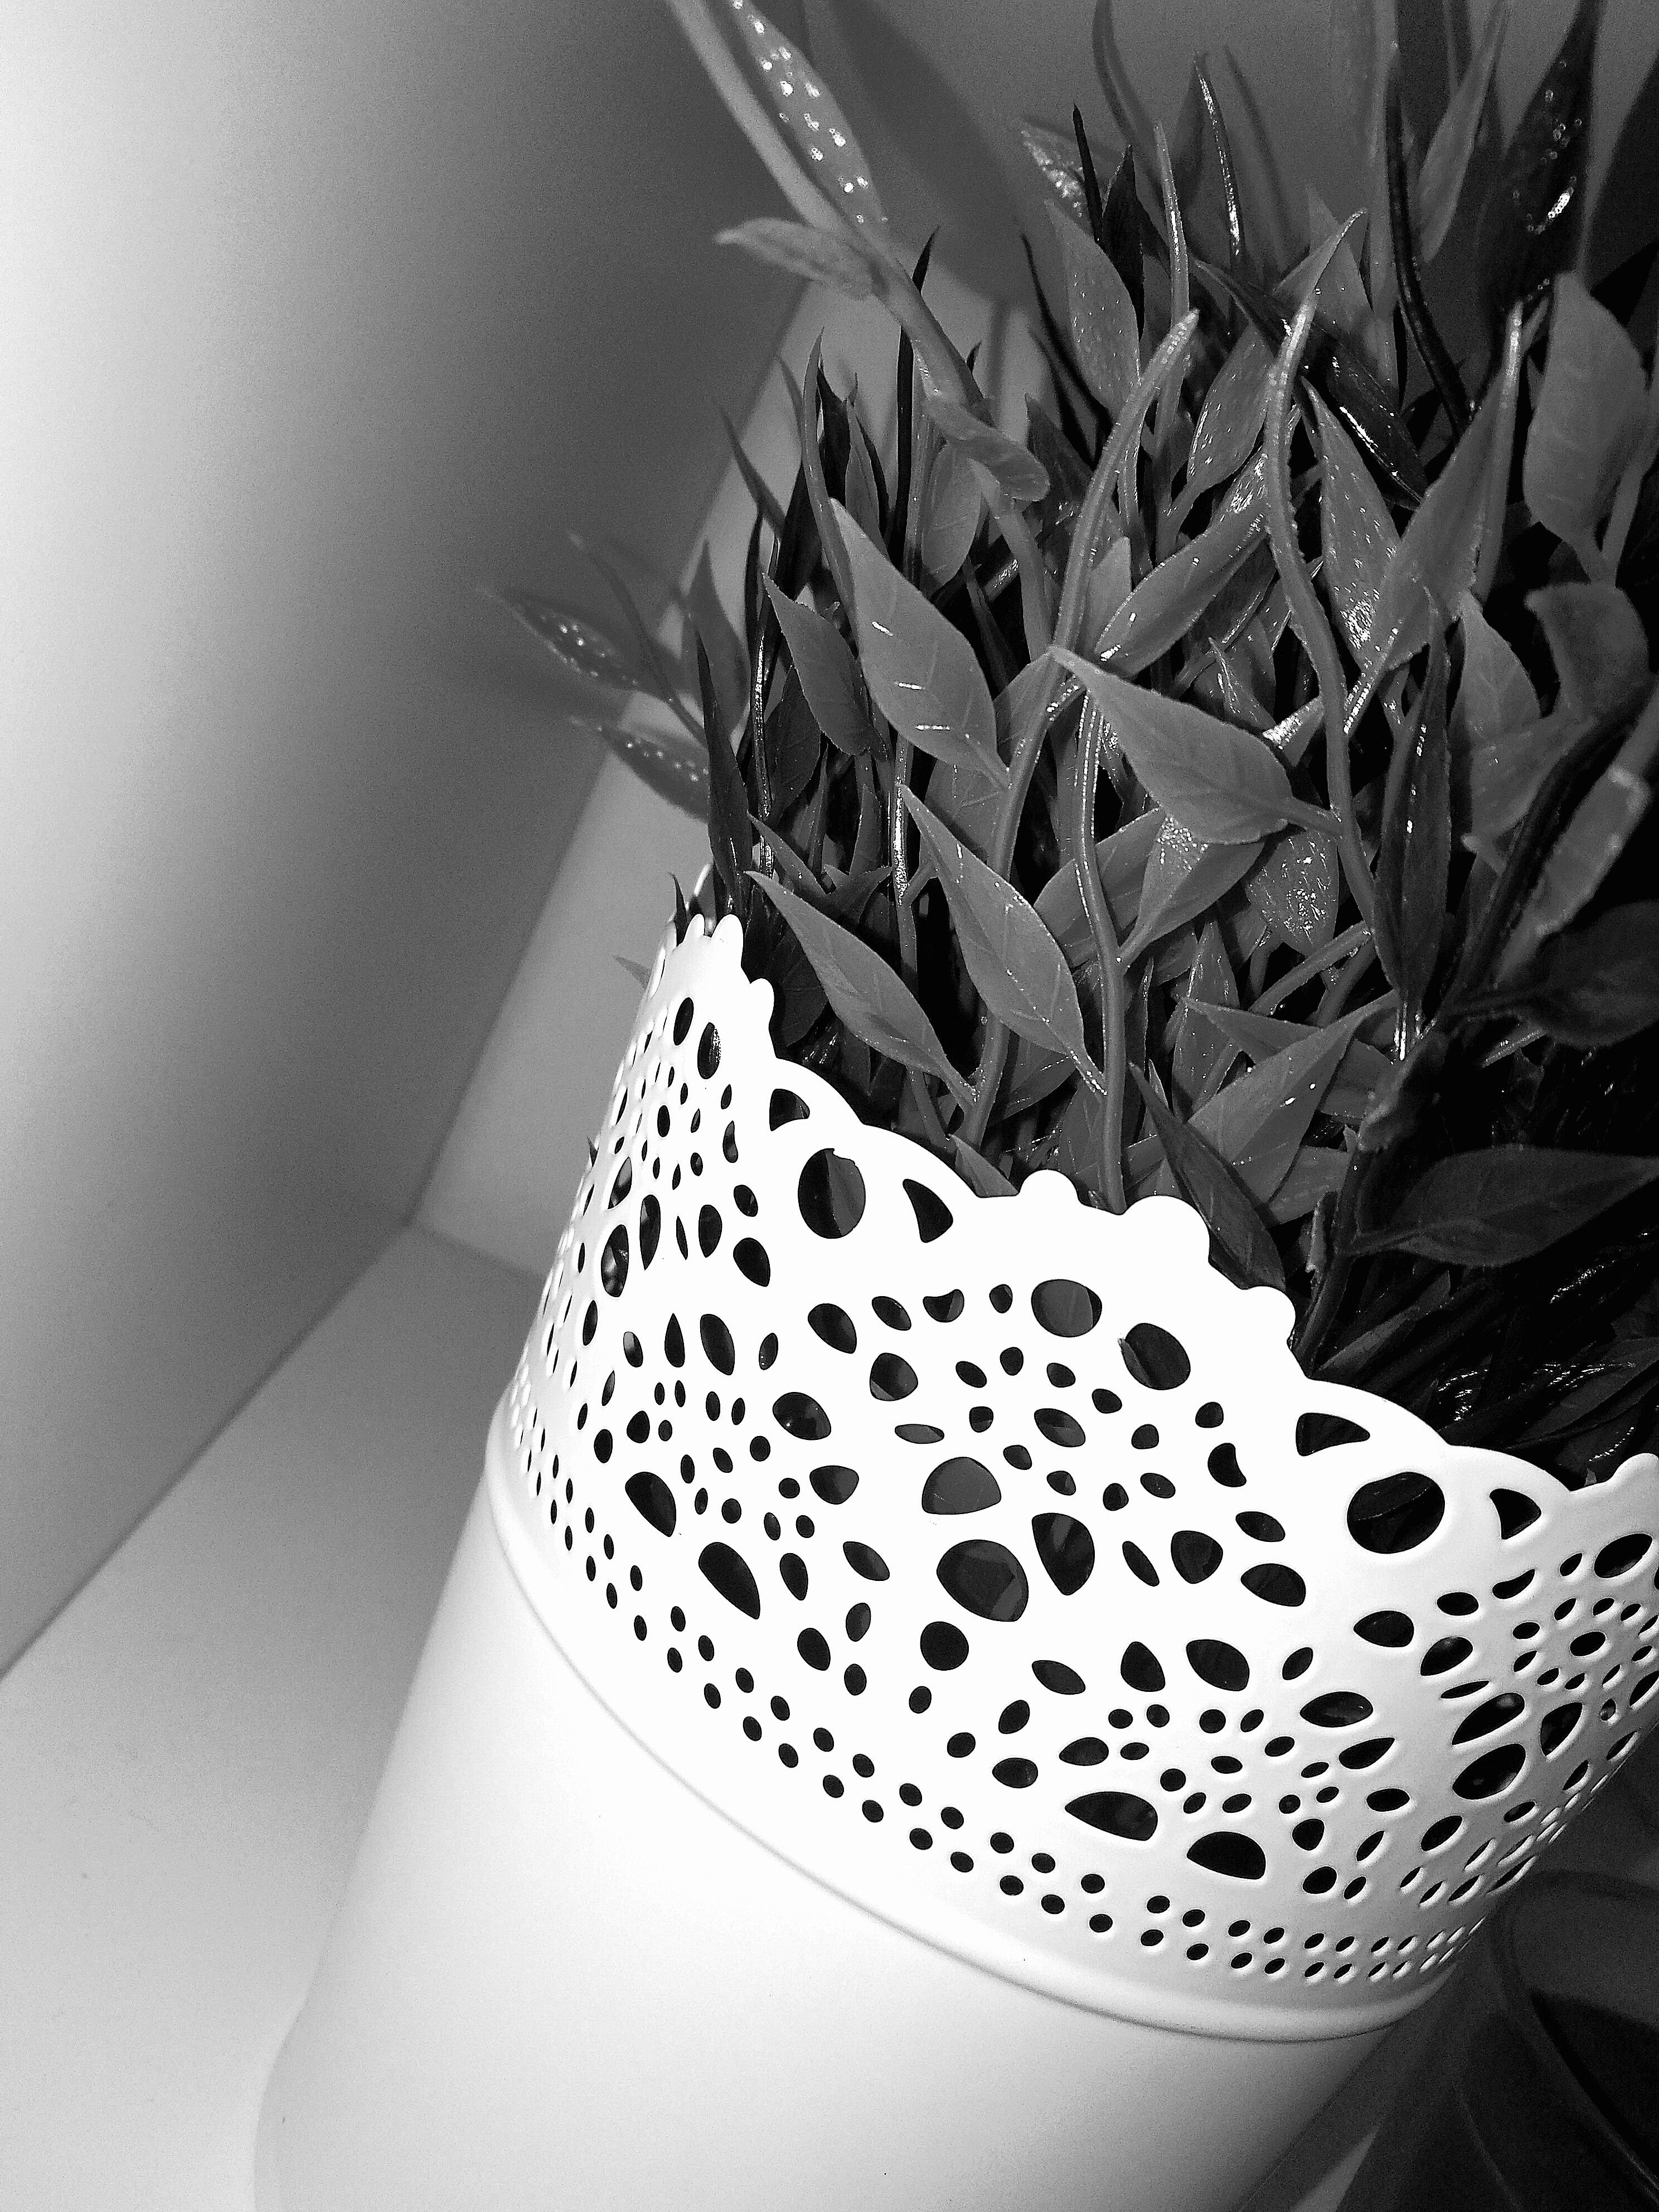
black and white, white, photography, pattern, food, black, monochrome, lighting, material, design, shape, monochrome photography